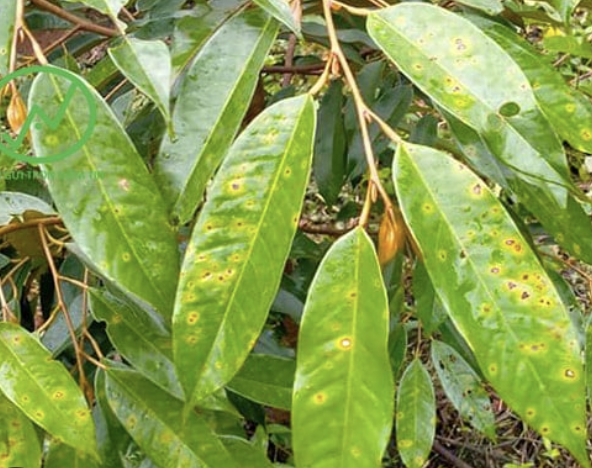
Label: canker_disease